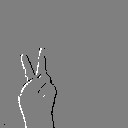
ASL letter: v